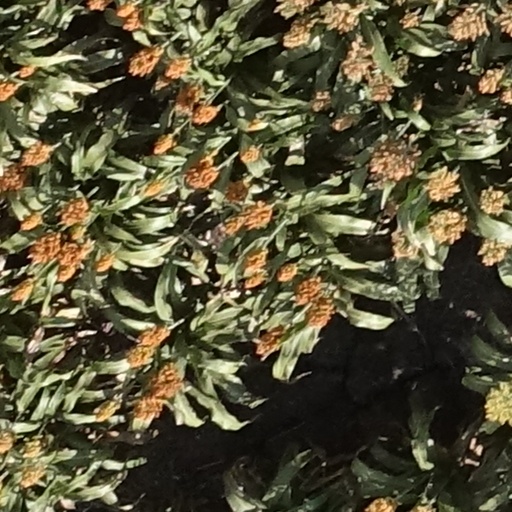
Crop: sorghum